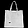
Label: Bag